Tina St. Claire

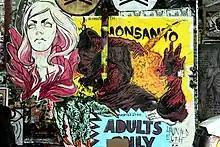
Portrait of a woman by Tina St. Clair, image from 2014

St. Claire created many large scale hand painted pieces that she installed around the city of Los Angeles. She did wheat pasting, graphic design, silk screening, acrylic, spray and enamel painting in her work on the street. Most of her pieces surround the female form or face, and images of crystals, skulls, and pupil-less eyes.